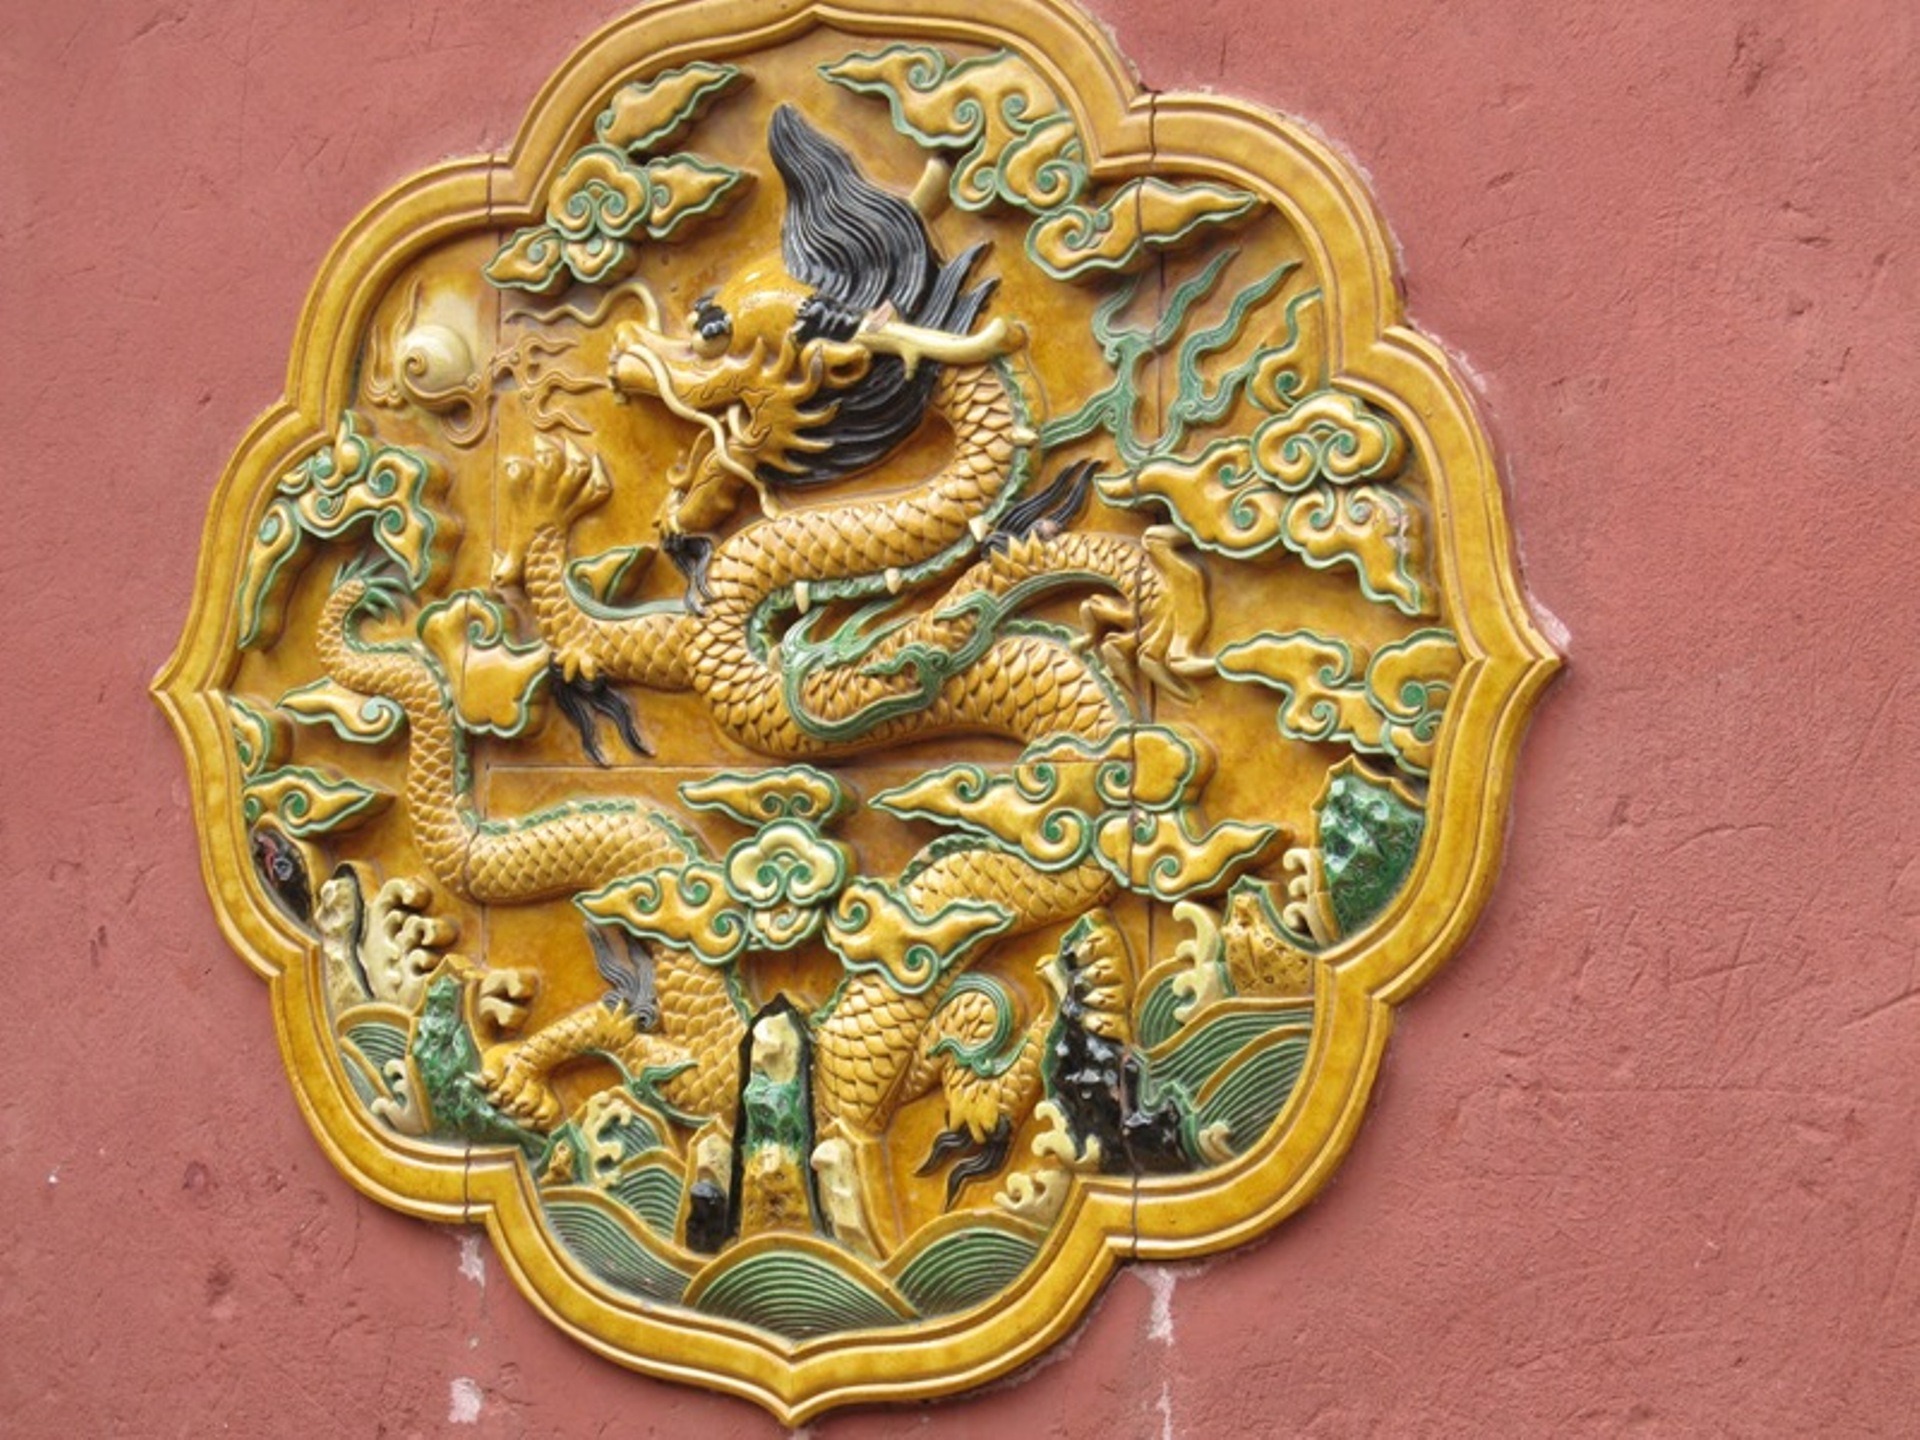
metal, asia, material, sculpture, art, temple, brass, carving, relief, badge, door knocker, fashion accessory